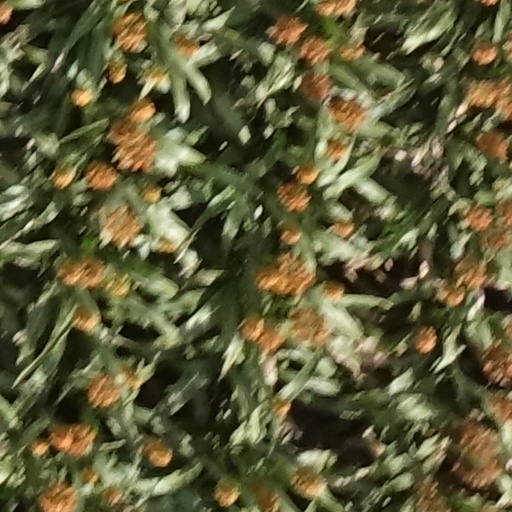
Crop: sorghum